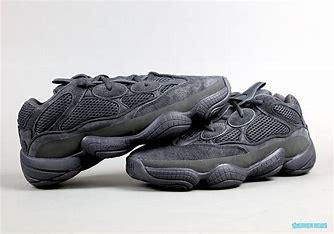
Brand: Adidas
Model: Yeezy 500